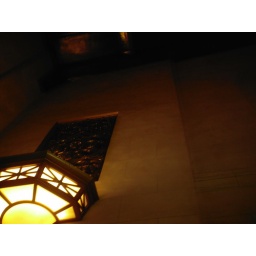
This is the wall in the train station